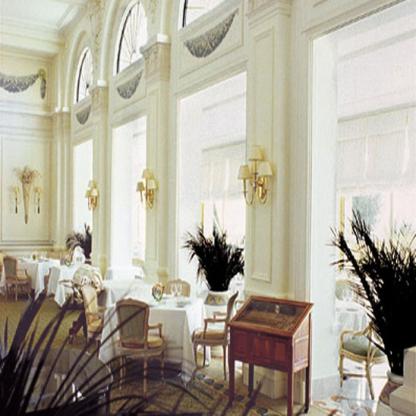
Scene: Indoor